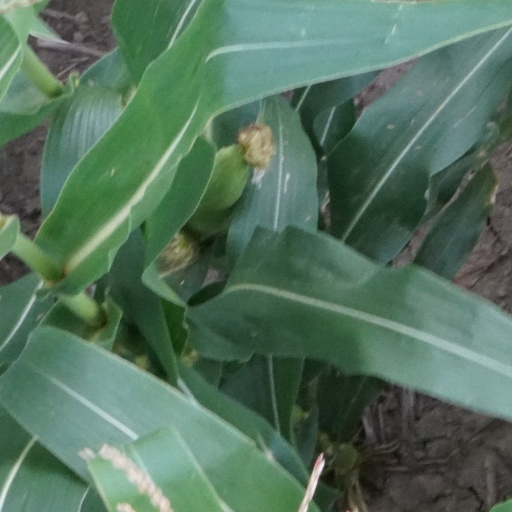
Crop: maize; corn